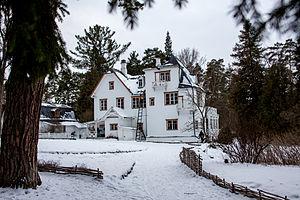
Polenovo est le nom du domaine sur lequel est implanté la maison-musée de Vassili Polenov dont le nom officiel est : Musée-mémorial des arts et d'histoire et réserve naturelle Vassili Dmitrievitch Polenov, en russe : Государственный мемориальный историко-художественный и природный